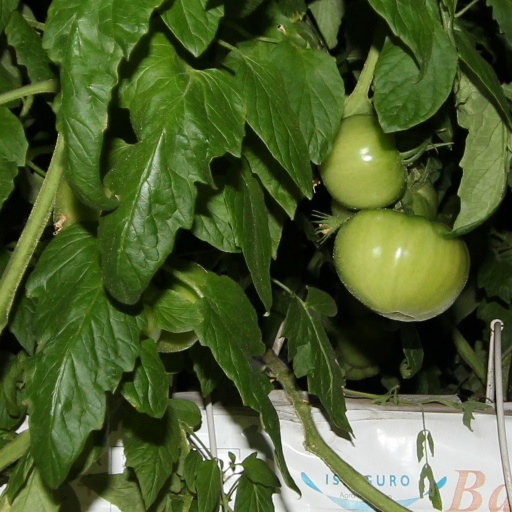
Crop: tomato